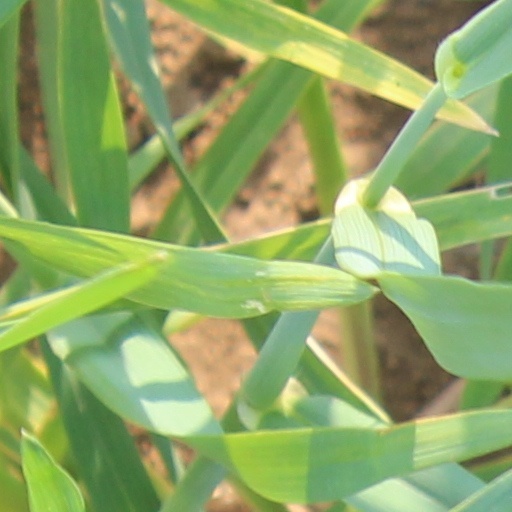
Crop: wheat